Mechanical arm

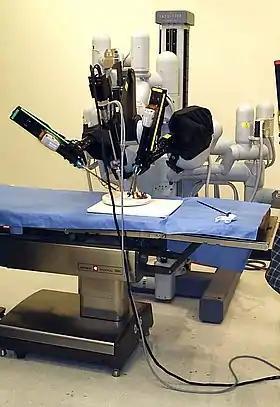
Laproscopic Surgery Robot (2006)

The history of prosthetic limbs came to be by such great inventors. The world's first and earliest functioning prosthetic body parts are two toes from Ancient Egypt. Because of their unique functionality, these toes are an example of a true prosthetic device. These toes carry at least forty percent of the body's weight. Most prosthetic limbs would be produced after there is intensive studying of a human being's form by using modern equipment. Prosthetic limbs were used during the war too, including during the late 1480s. A German knight, who served with the Holy Roman Emperor Charles V, was injured during the war. Even though prosthetic limbs were expensive, this particular limb was manufactured by an armor specialist. Soldiers were allowed to continue their career because of prosthetics. The fingers could grasp a shield, hold reins to horses, and even a quill when drafting an important document.